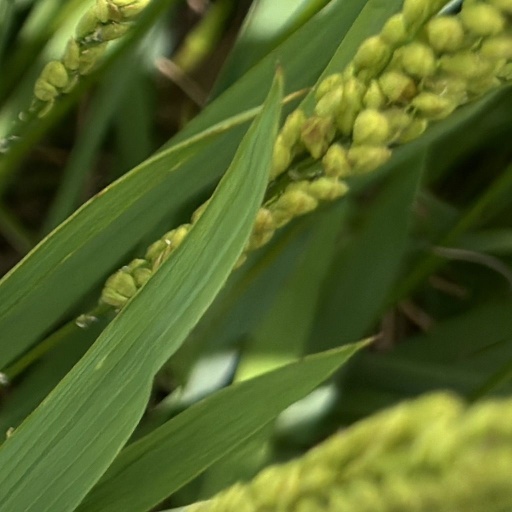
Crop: rice